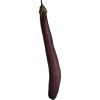
Label: Eggplant long 1